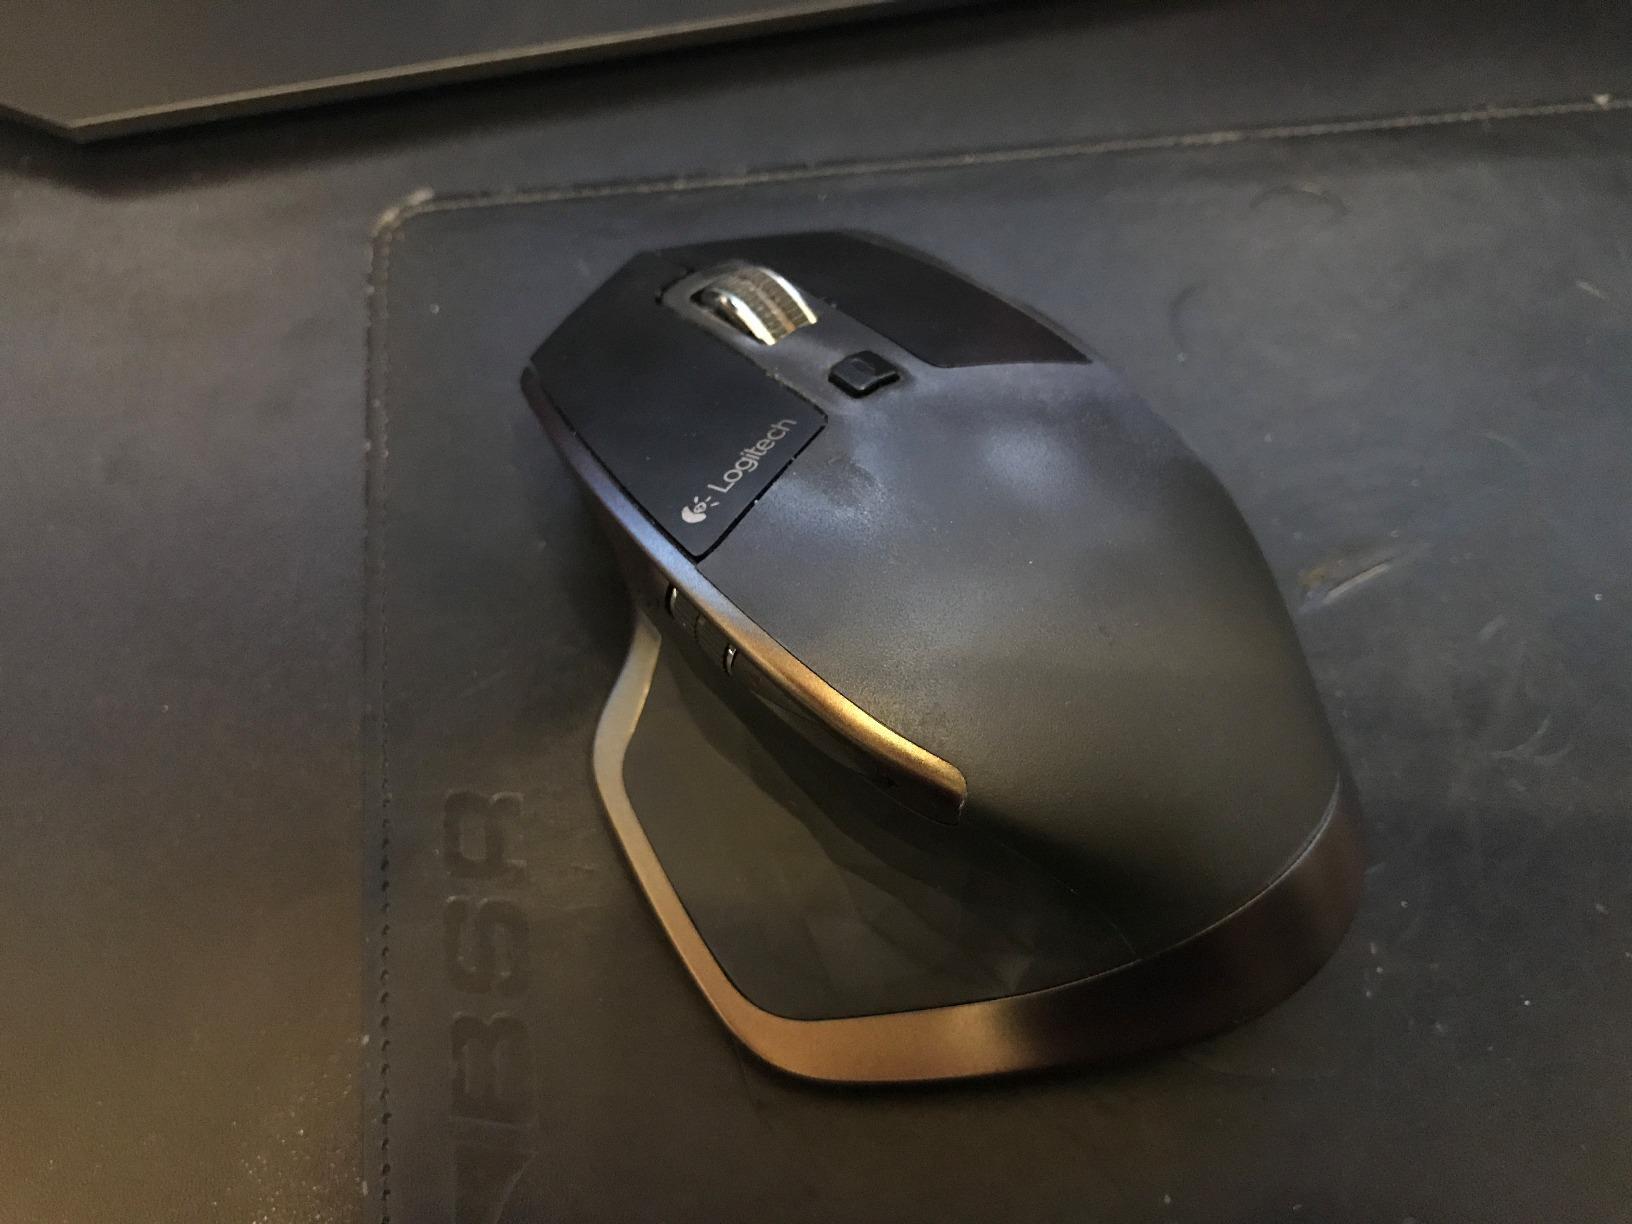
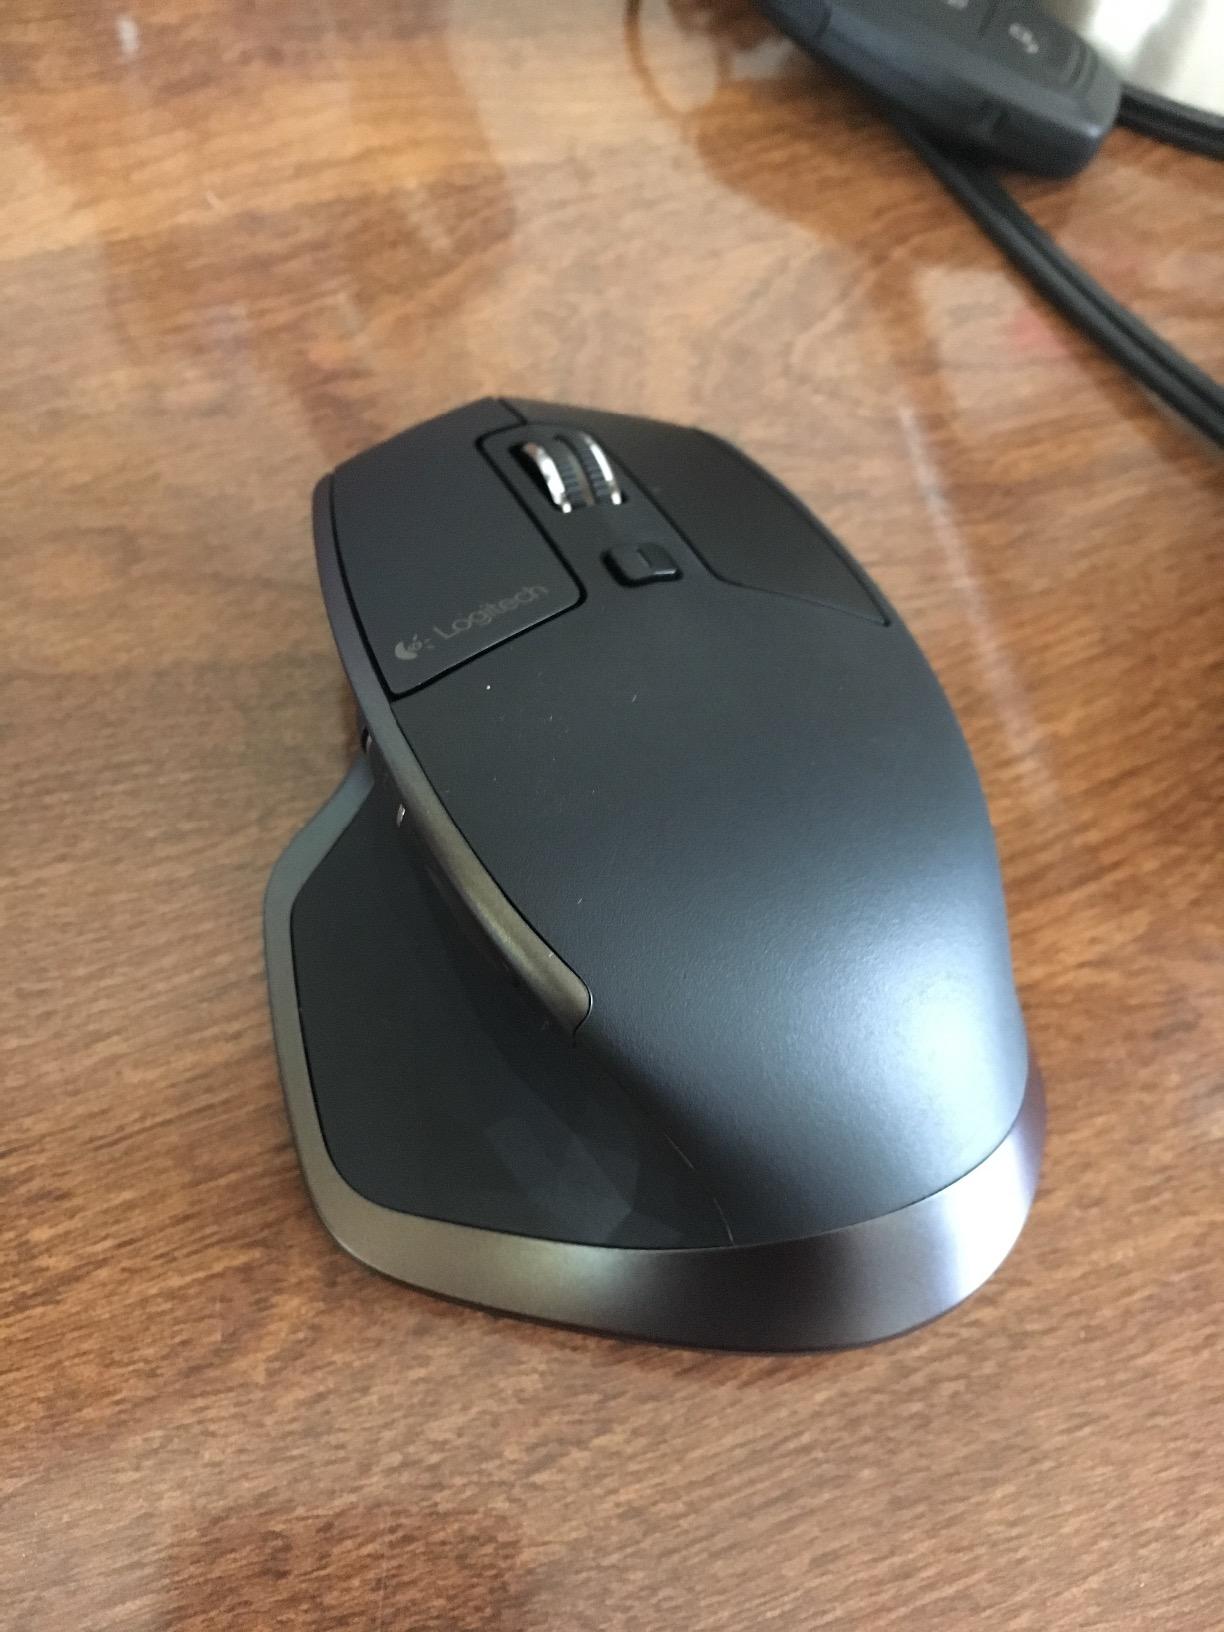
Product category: mouse
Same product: yes